Pan-Finnicism

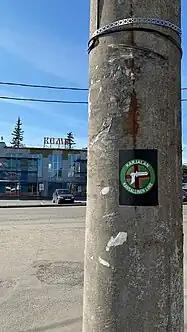
Karelian National Movement sticker in the Republic of Karelia

Within Pan-Fennicism, the idea that the Finns would hold superiority within such a union was not contested in Finland, as the idea that the Finns qualified as civilizers and awakeners within the Finno-Ugric community was not new, due to its aforementioned seniority. However, the Pan-Finnic Idea was often overlooked by the idea of Pan-Turanism, which was gaining ever more traction in the field of nationalist studies in academies in Finland. The field of studies on the Finno-Ugric peoples and their linguistic and cultural studies during these times often had a severe lack of Finnish scholars, due to a quite common consensus and hopes of many Finnish nationalists for the Finns and the Finno-Ugric peoples to not just be tribal people from nowhere, instead to showcase that the Finno-Ugric peoples and the larger Finno-Ugric family is a part of 'more respected cultures' and a civilizational affiliation. This led to Turanism becoming the mainstream in the Fennoman movement, and Arthur Castrén, who was a prominent fennomanist, believed that based on his research, the Finno-Ugric, Turkic, Mongolian and Tungusic languages were all of the same origins and family. He concluded that the Finns and their other ethnic relatives were from Central Asia, and were far from being a small, isolated people from the middle of nowhere: